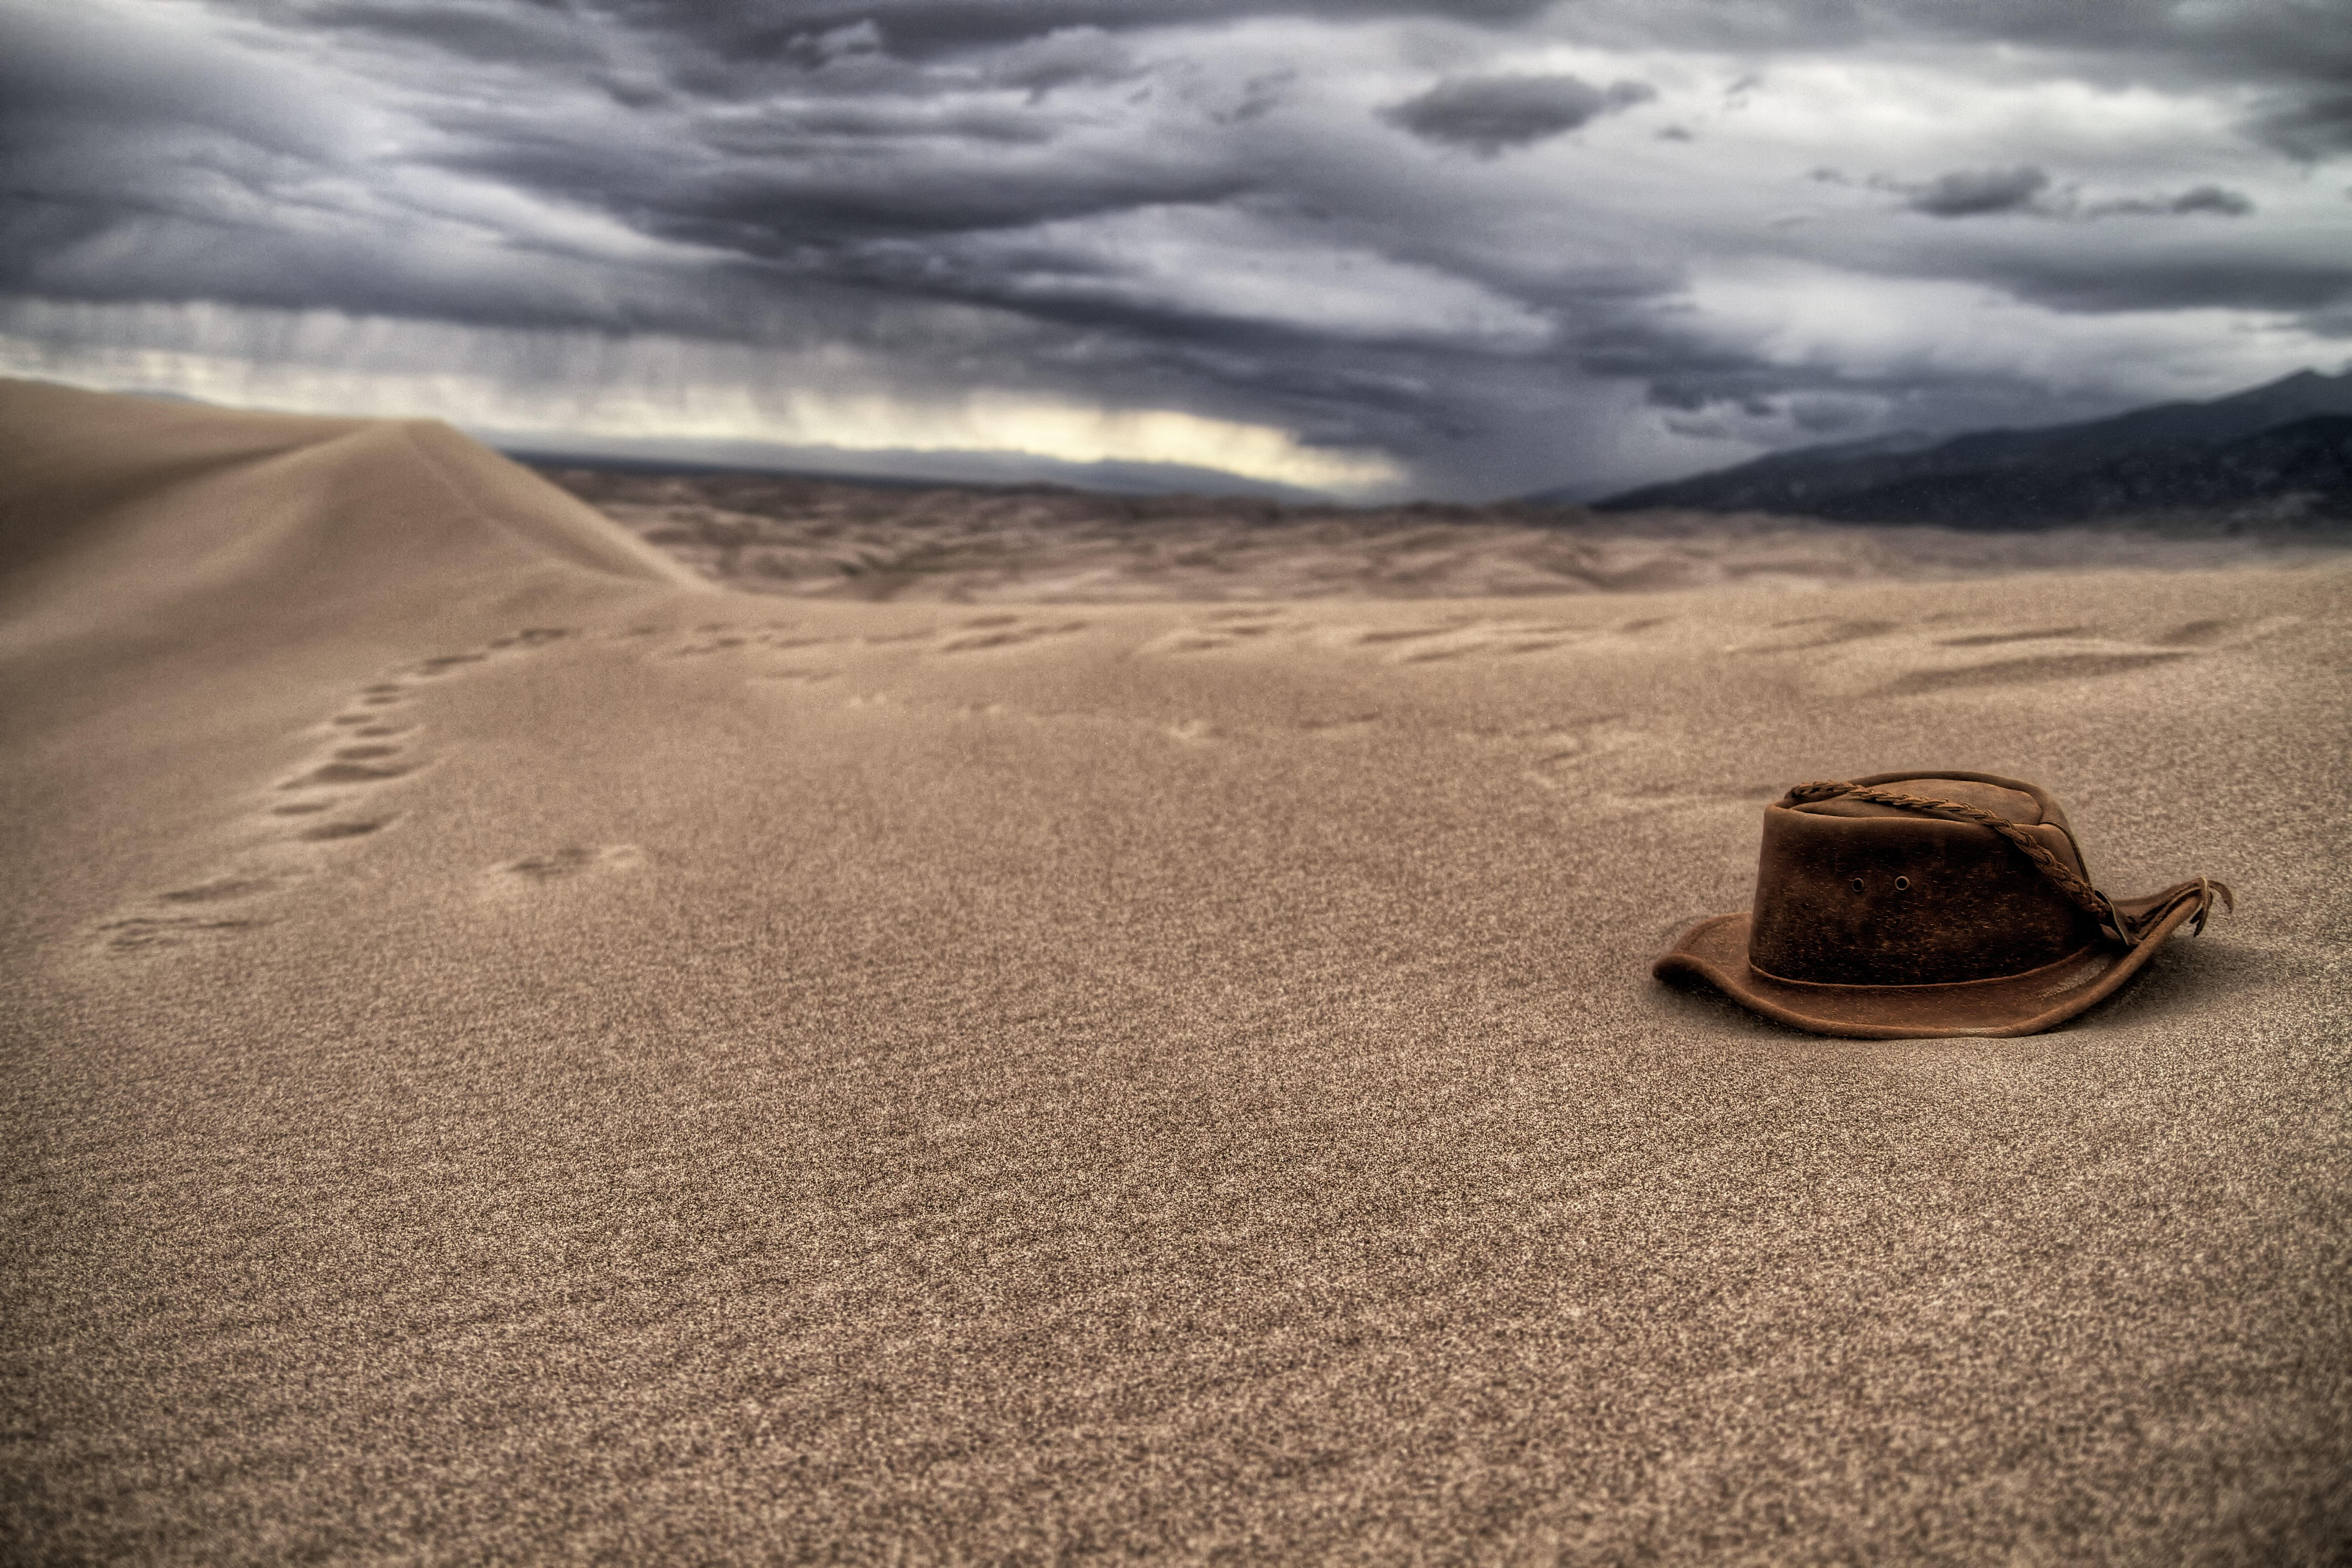
landscape, sea, sand, horizon, cloud, desert, canon, storm, soil, hat, material, dunes, hdr, eos, colorado, cool, canon7d, epic, 7d, gloomy, habitat, tamron1750, landform, natural environment, aeolian landform